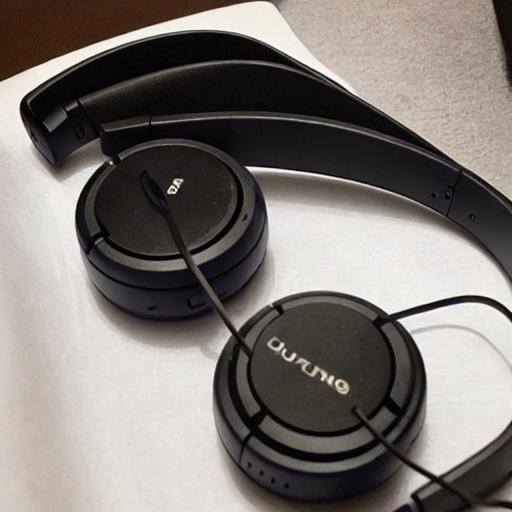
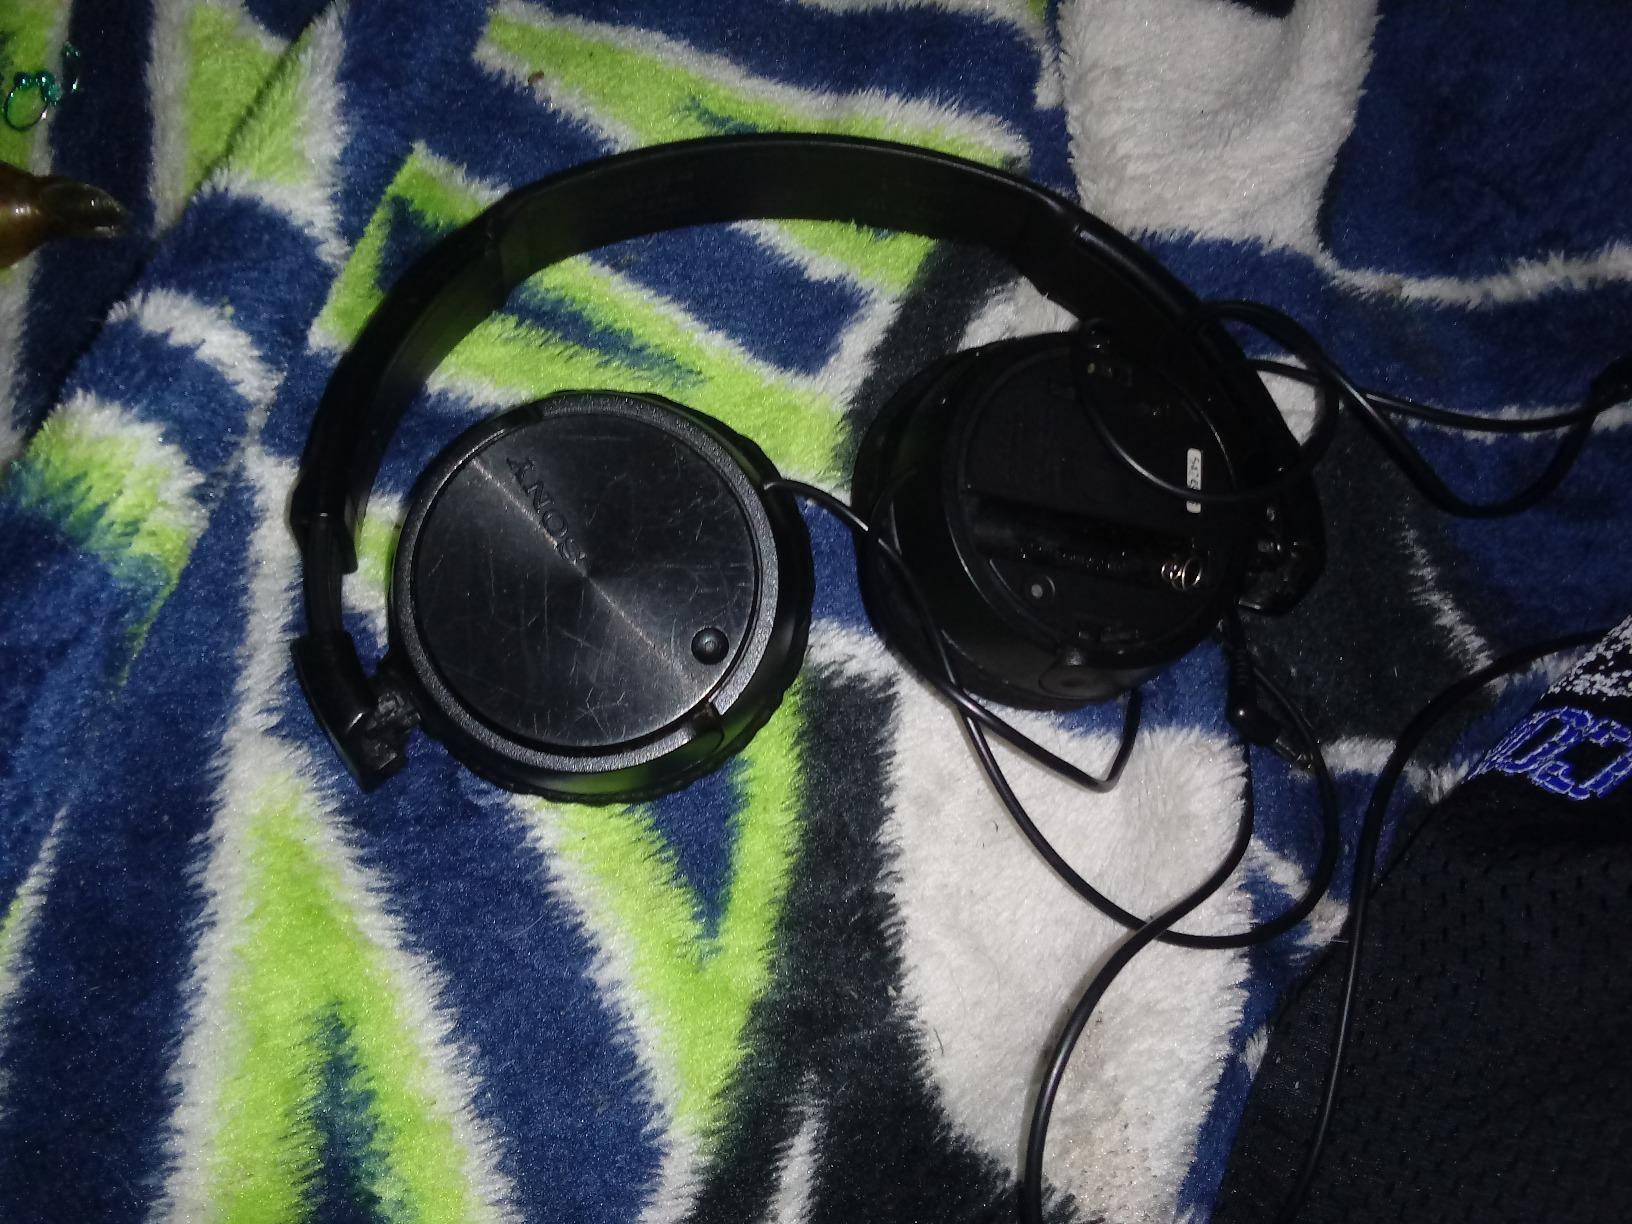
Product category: headphones
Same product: no